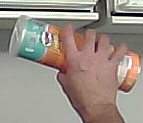
Product: pringles_paprika